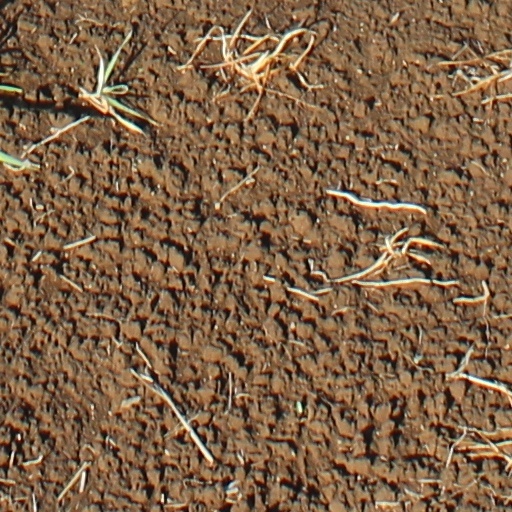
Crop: wheat